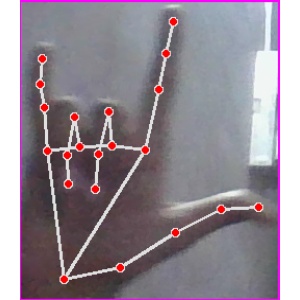
अक्षर: व